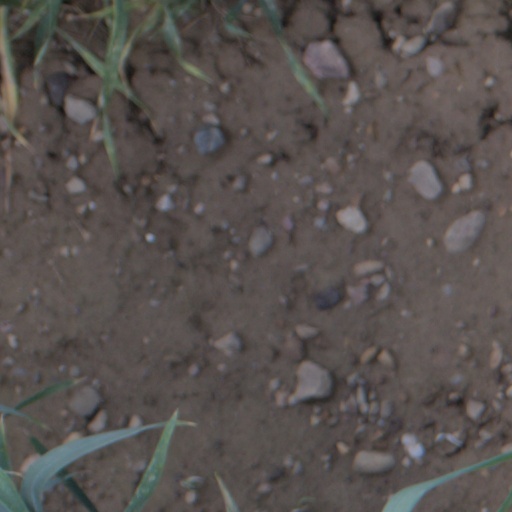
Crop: wheat